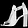
Label: Sandal